Camille-Léopold Cabaillot-Lassalle

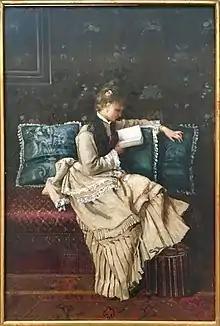
"Lecture dans le boudoir" (reading in the boudoir, 1874, Fine Arts Museum of Liège).

Camille-Léopold Cabaillot was born on September 8, 1839, in Paris. His father, Louis Simon Cabaillot (1808-1885) was a Parisian painter known for his genre scenes of children in a naïve style and signed under the pseudonym Louis Lassalle. Camille-Léopold Cabaillot adopted the pseudonym by adding it to his birth name, thus recalling their filiation while distinguishing himself from his father.